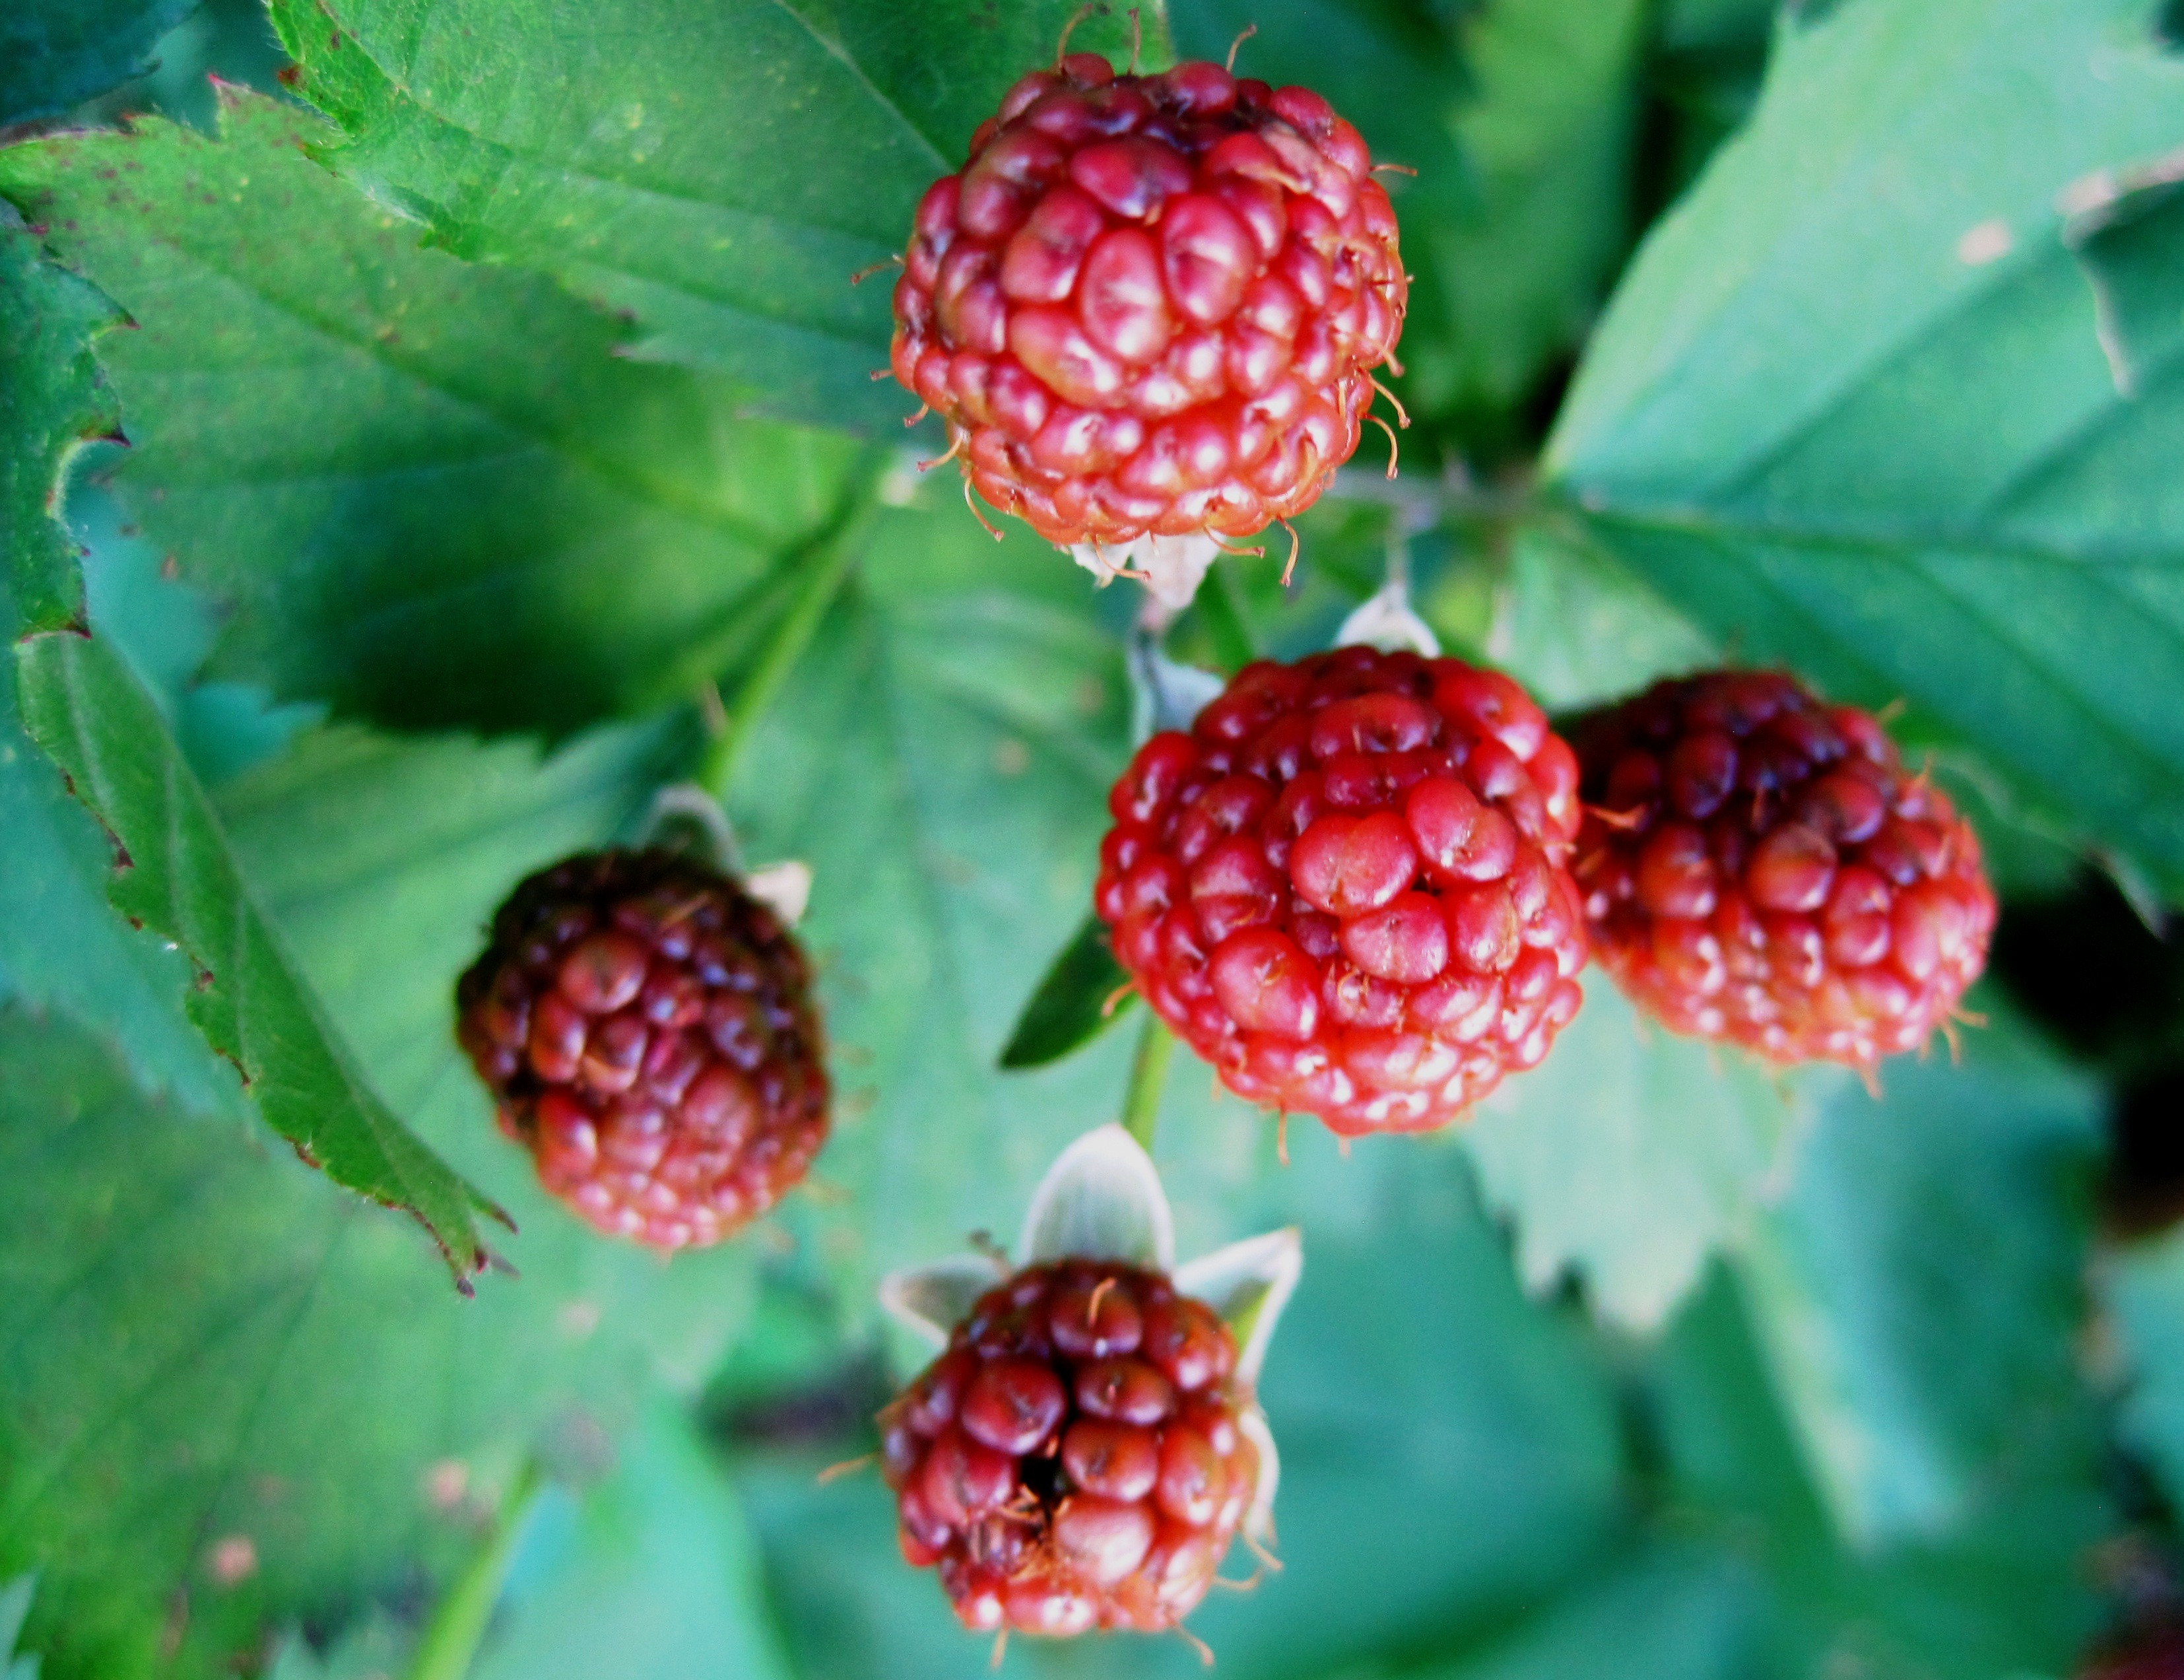
plant, vine, raspberry, fruit, berry, flower, food, green, red, produce, botany, flora, blackberry, leaves, berries, shrub, brambles, ripening, thorny, flowering plant, land plant, loganberry, wine raspberry